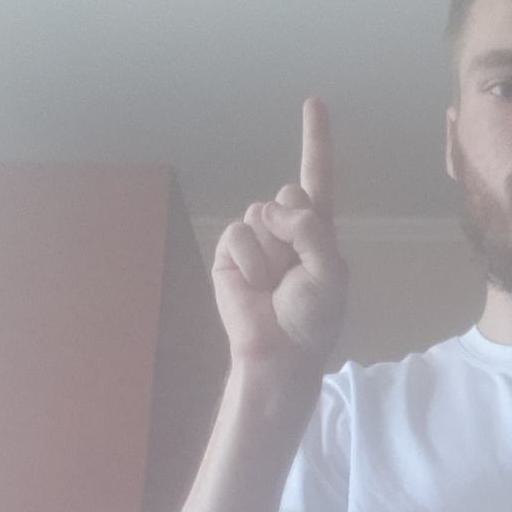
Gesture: one